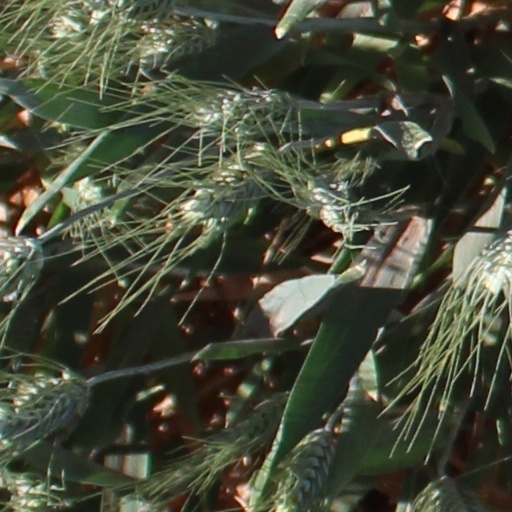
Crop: wheat